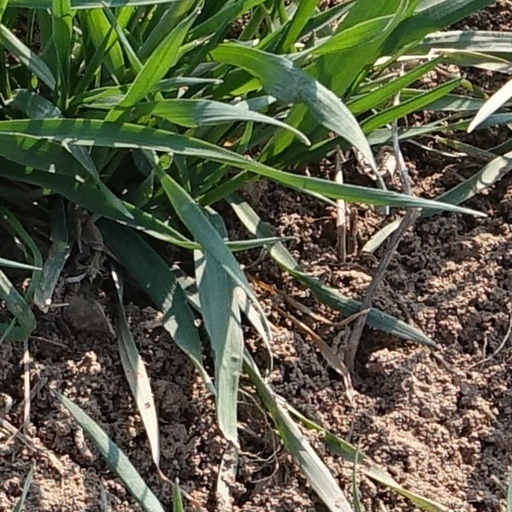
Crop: wheat